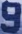
Number: 9